Rang Ghar

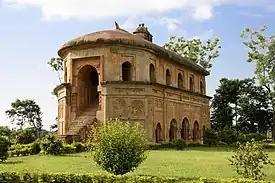
View of the Rang Ghar from the gardens

The Rang Ghar, ("rong ghor" meaning "House of Entertainment") is a two-storeyed building which once served as the royal sports-pavilion where Ahom kings and nobles were spectators at games like buffalo fights and other sports at Rupahi Pathar ("pathar" meaning "field" in Assamese) - particularly during the Rongali Bihu festival in the Ahom capital of Rangpur.